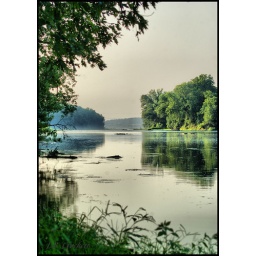
Nothing relaxes more than sitting by a river and watching as time flows bye.